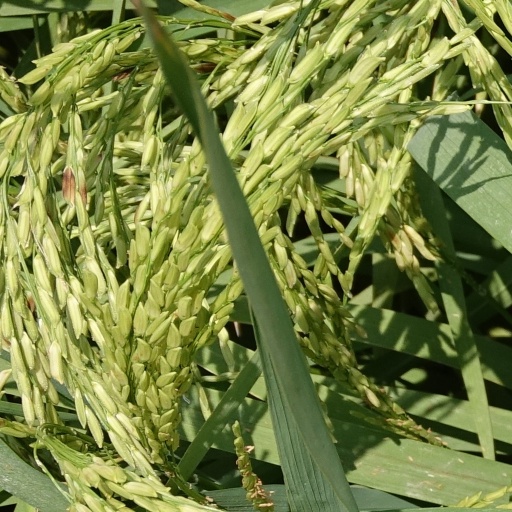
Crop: rice